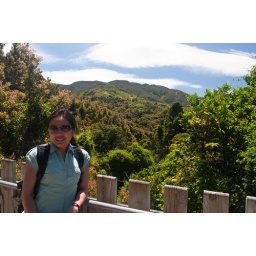
View from the Canopy Walk, 18 metres above the forest floor